Valery Mezhlauk

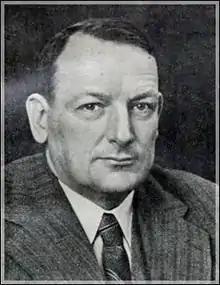

Valery Ivanovich Mezhlauk (1893–1938) was a government and party official in the Soviet Union during the decades of the 1920s and 1930s. He is best remembered as the Chairman of the State Planning Committee (Gosplan) from 1934 to 1937. He became a victim of Stalin’s Great Purge and was executed on July 29, 1938. He was posthumously rehabilitated in 1956.